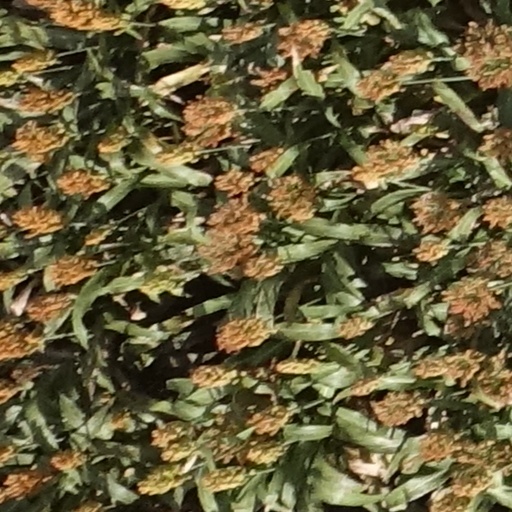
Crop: sorghum